Siege of Noda Castle

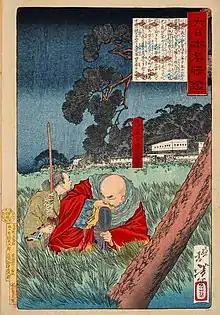
Takeda Shingen listening to the singing of insects in the grass outside Noda castle during the battle. Tsukioka Yoshitoshi

The took place from January to February 1573, between the forces of the Takeda clan, led by the noted warlord Takeda Shingen, against the Tokugawa clan, led by Tokugawa Ieyasu. Along with the Battle of Mikatagahara it was one of the final battles in Takeda Shingen's long career.